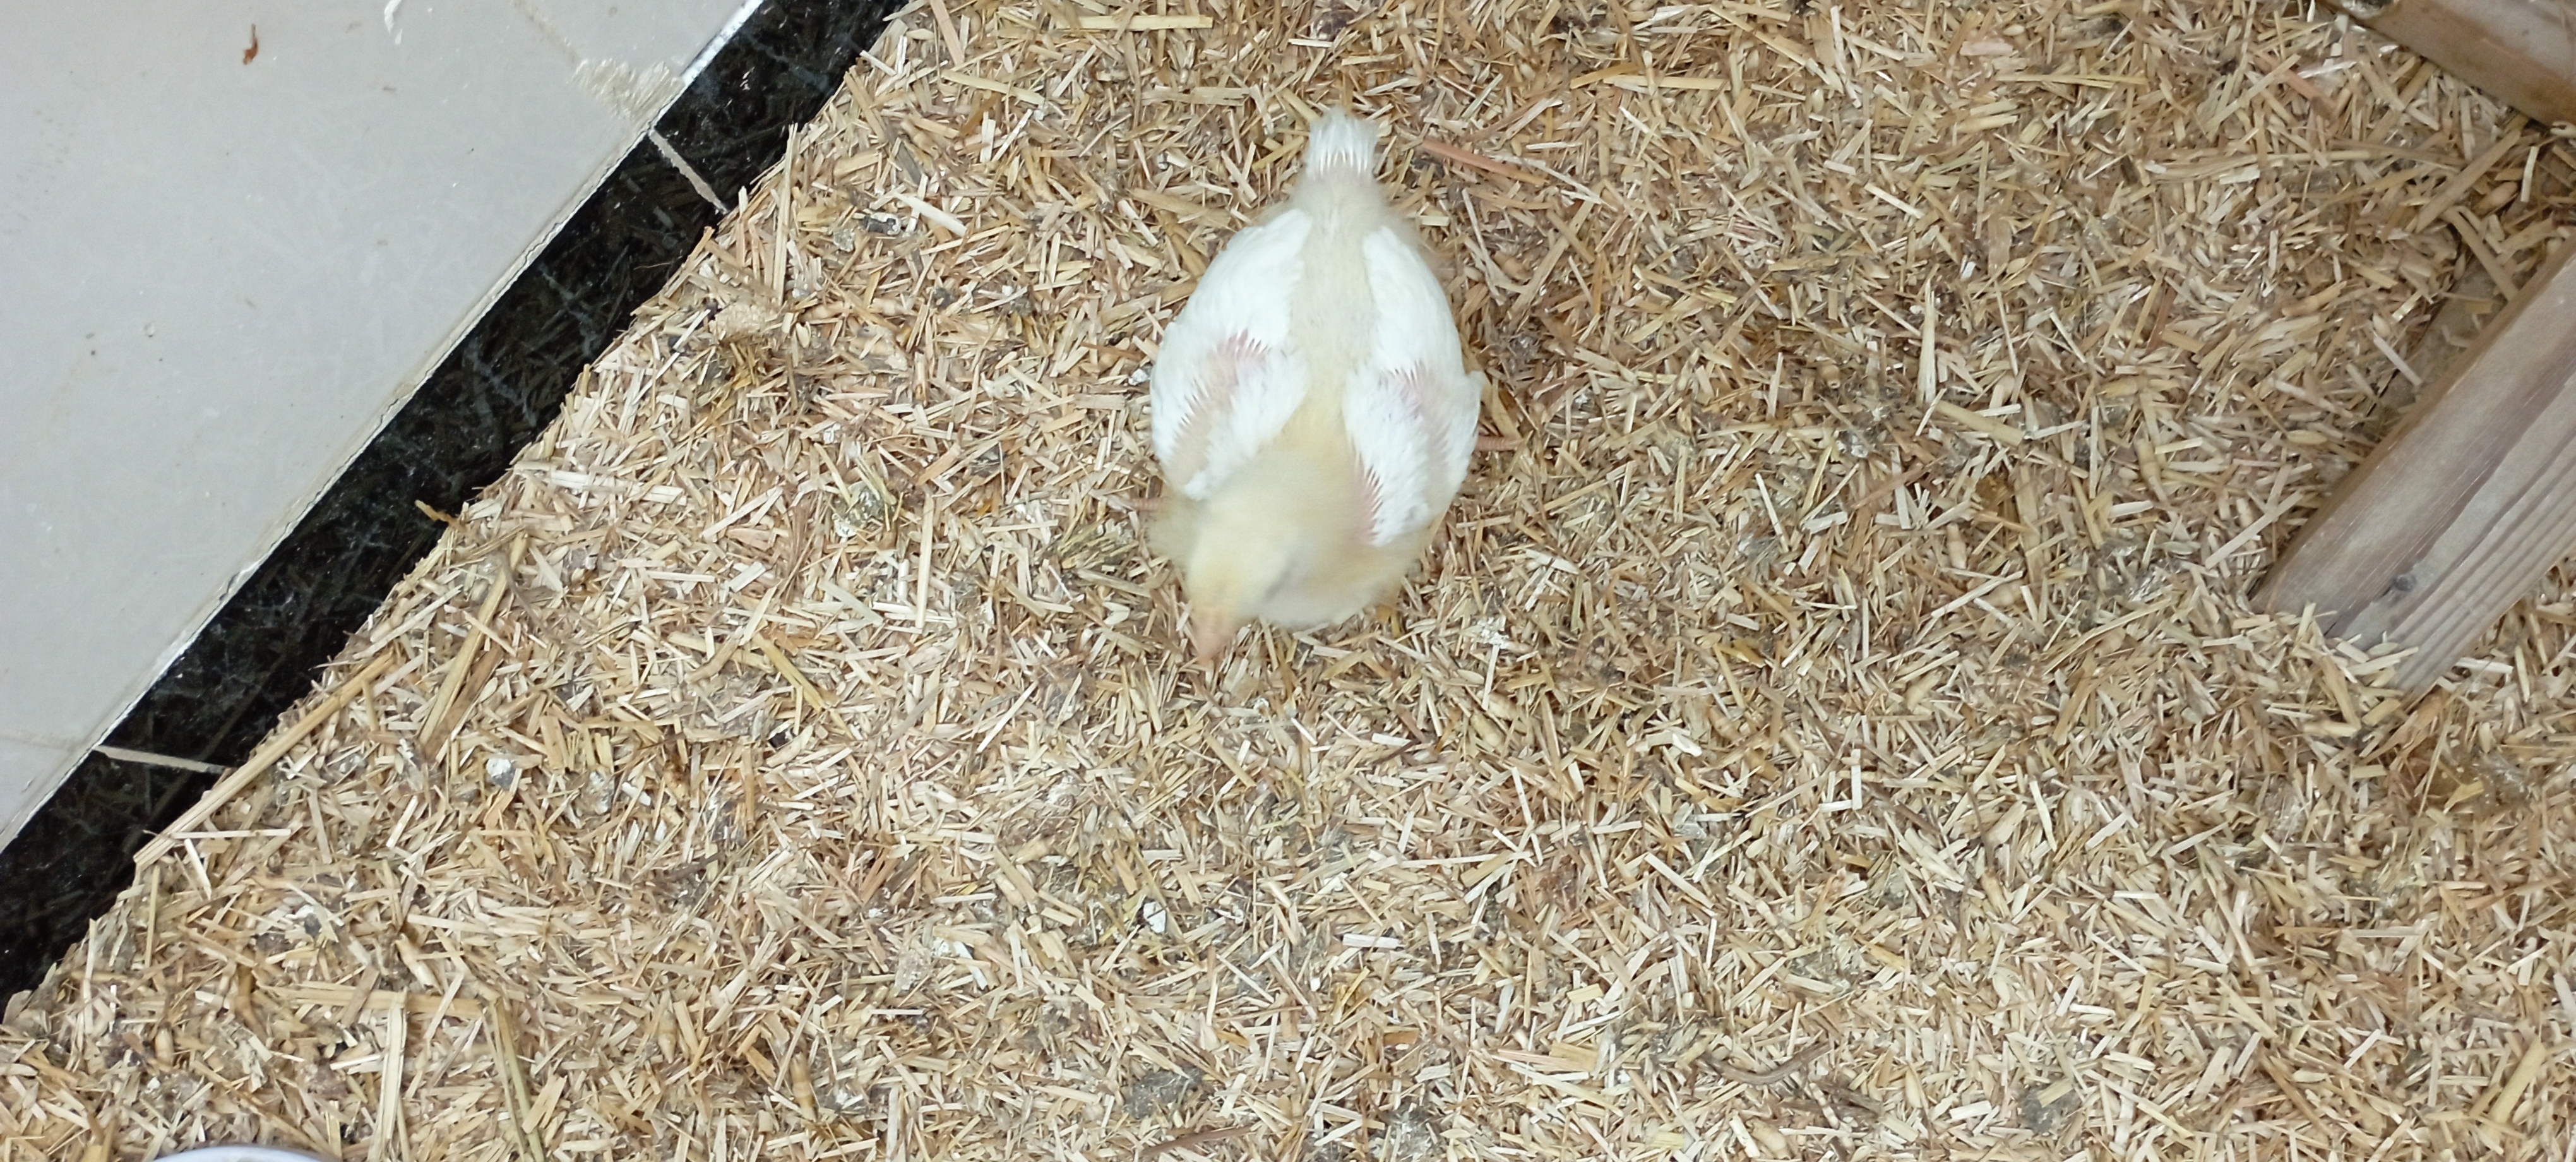
Weight: 369 g